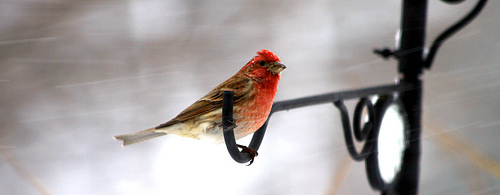
this bird has a red head and breast with brown wings.
smallish bird with a red head, breast and belly and the rest of the body is brown.
this small bird is red with a long brown tail.
a medium sized bird that has tones of red and brown and a medium sized billa small bird with a flat bill, red head, throat and breast, brownish back, white abdomen and a long tail
this bird has a shock of scarlet red on its breast and crown, which accents its small brown beak and wings.
this small bird has a bright red head, throat and belly with brown wings and white underfeathers.
this bird has wings that are brown and has a rd belly
this small bird has a tuft of feathers on top of its head, a vibrantly red head and belly, and a conventionally pale yellow and brown back, tail, and wings.
this bird has a short pointed bill, with a red breast.
Species: Purple Finch